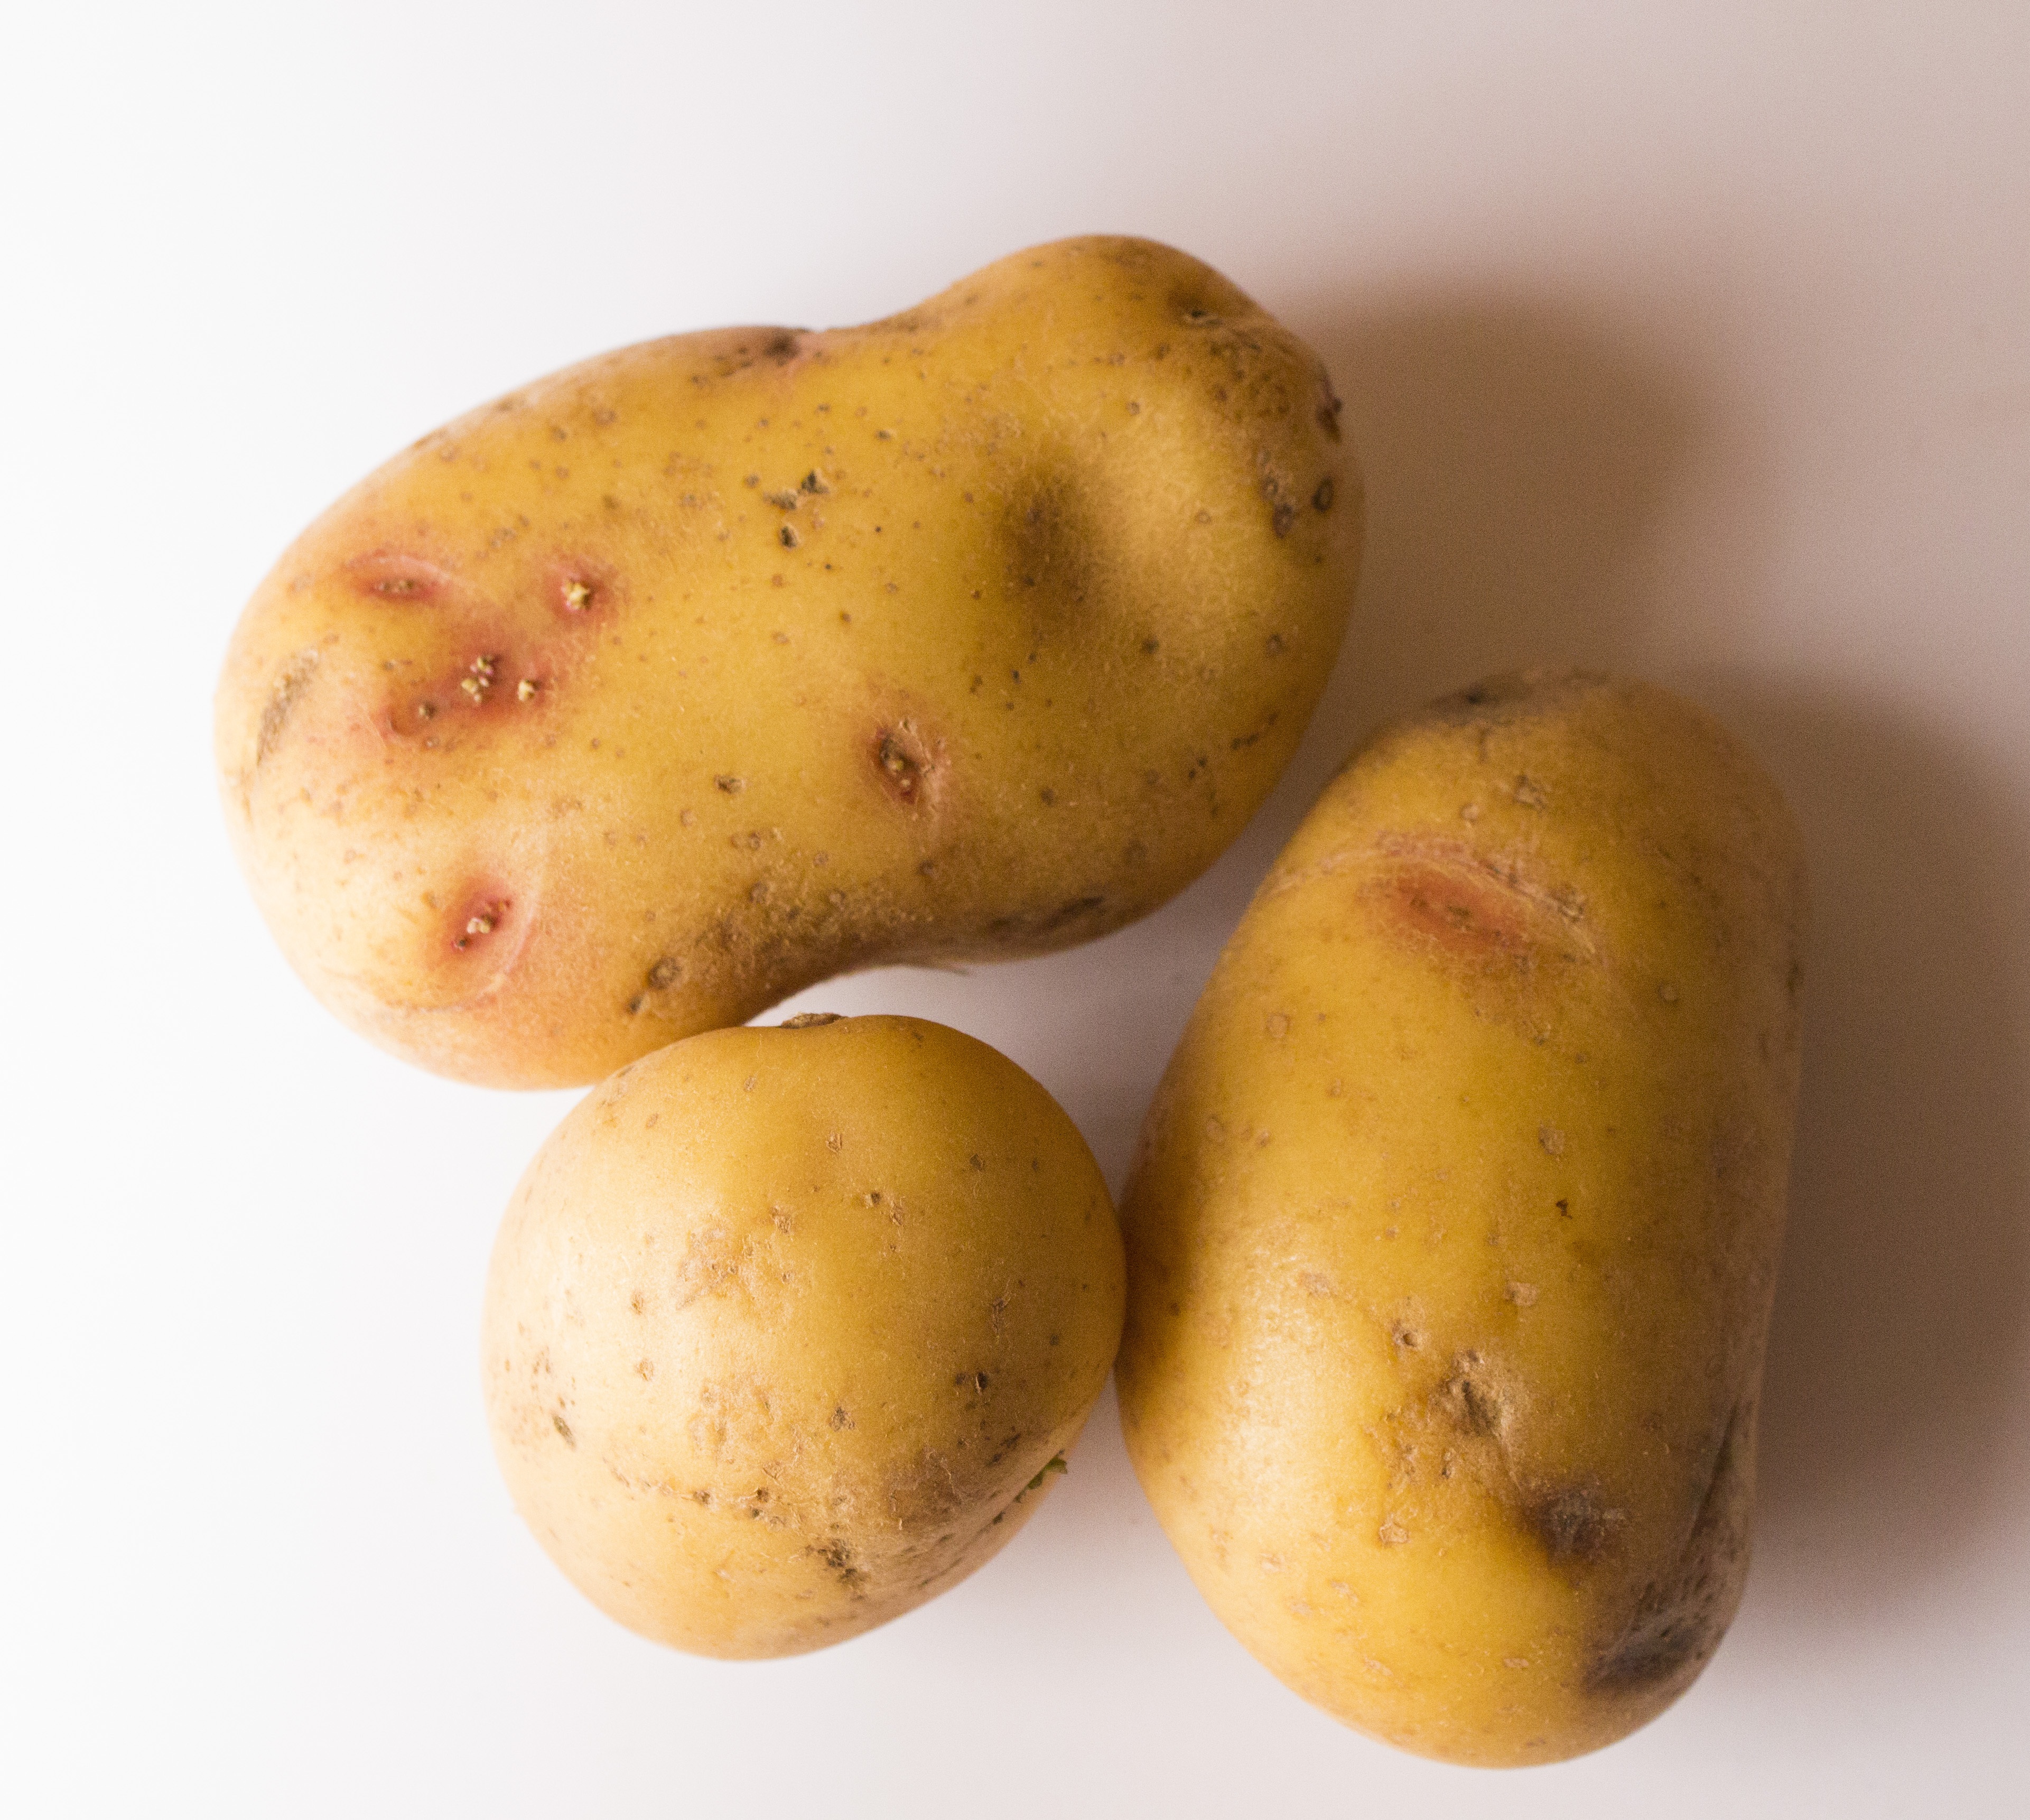
nature, plant, fruit, round, food, farming, harvest, cooking, produce, vegetable, natural, fresh, brown, agriculture, healthy, potato, root, nutrition, vegetarian, raw, diet, organic, potatoes, starch, flowering plant, tuber, root vegetable, carbohydrate, spud, land plant, potato and tomato genus